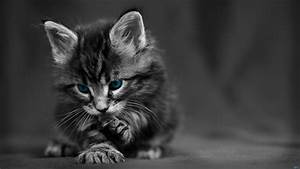
Label: gatto